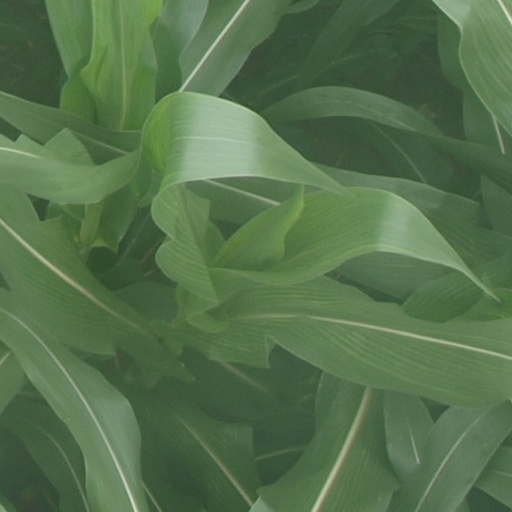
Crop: maize; corn